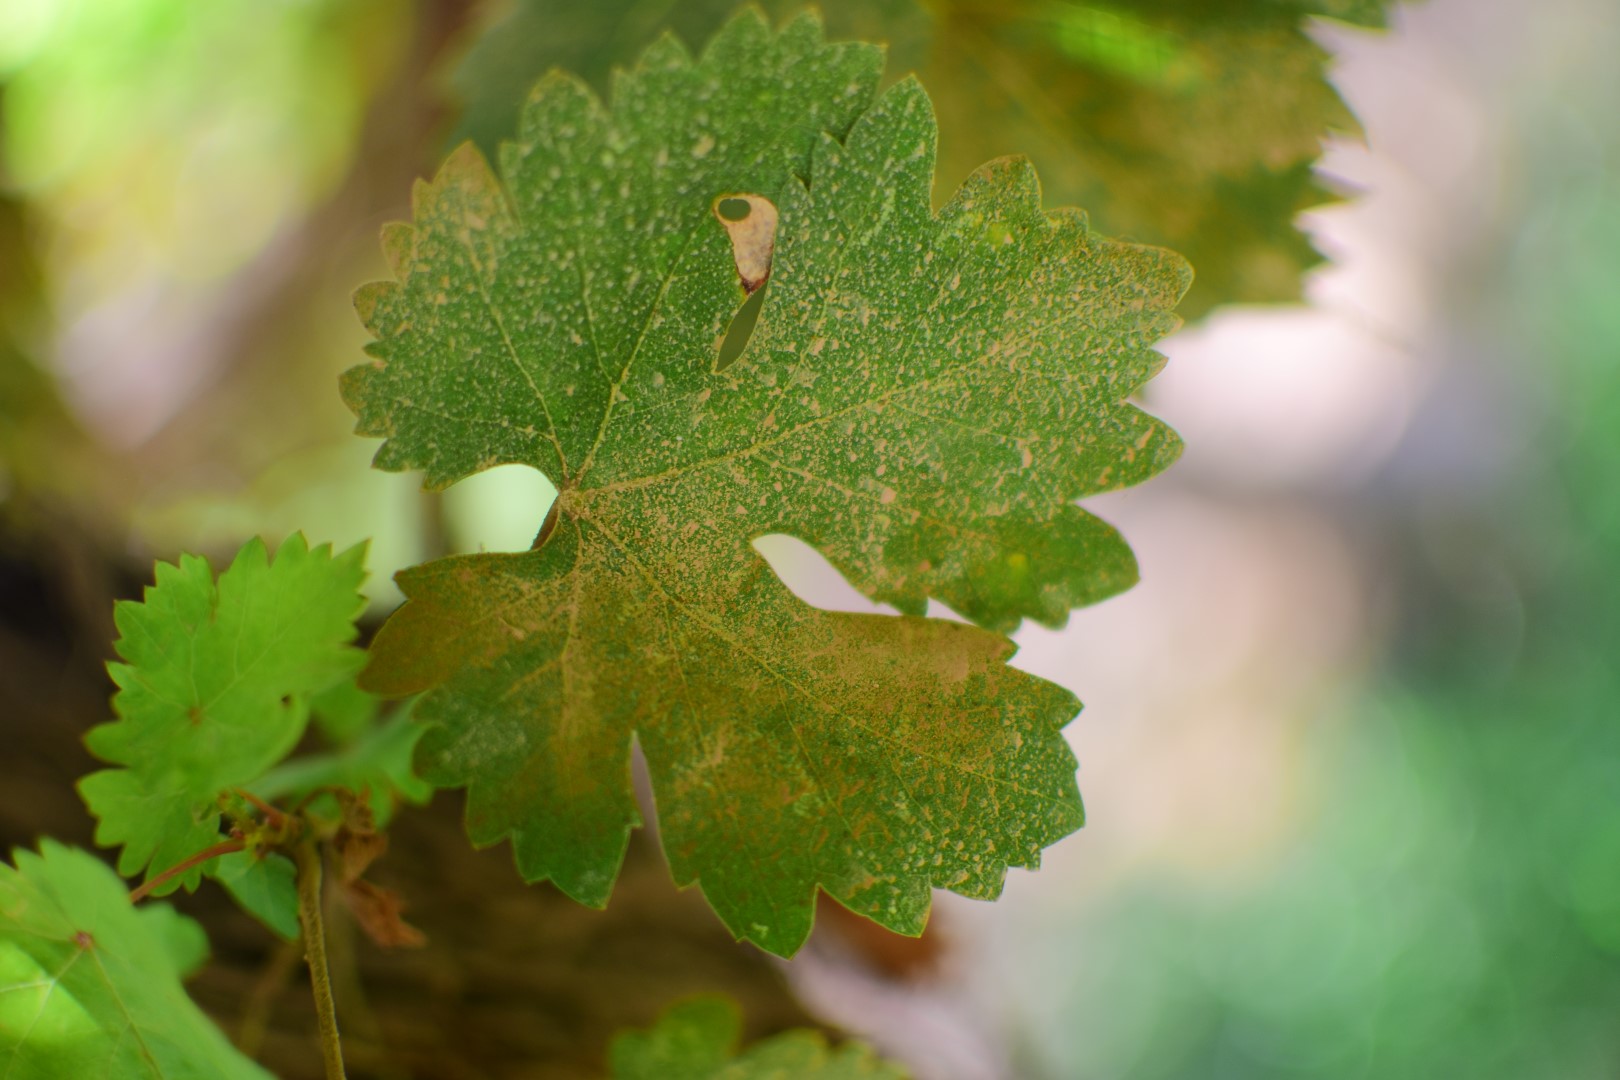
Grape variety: Shdah